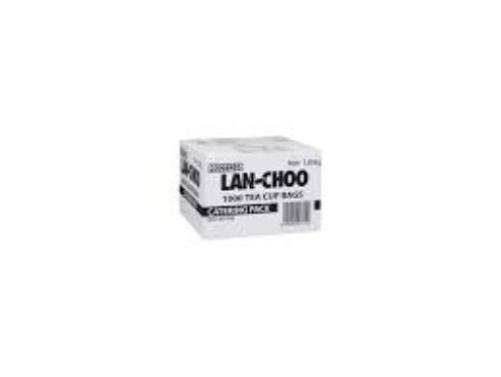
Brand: lan-choo
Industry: Food